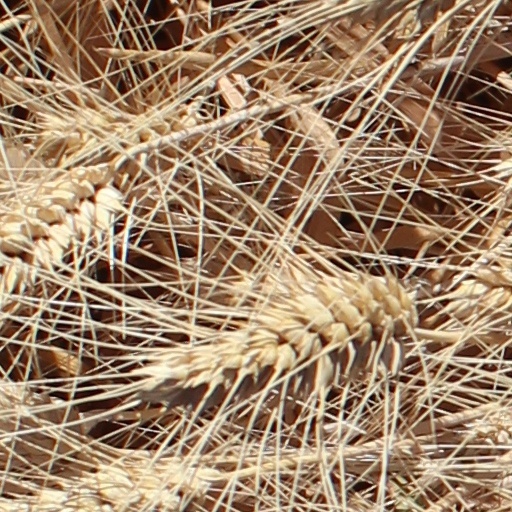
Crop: wheat